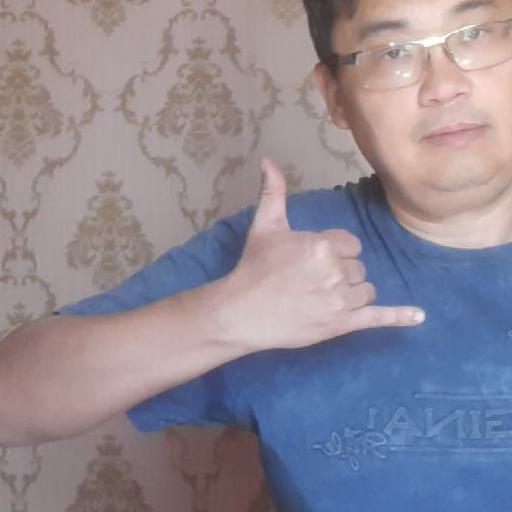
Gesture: call